Charles Cavendish, 1st Baron Chesham

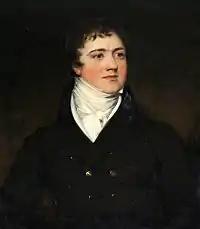
Charles Compton Cavendish, 1st Baron Chesham, who built Latimer House.

Charles Compton Cavendish, 1st Baron Chesham (28 August 1793 – 12 November 1863) was a British Liberal politician.